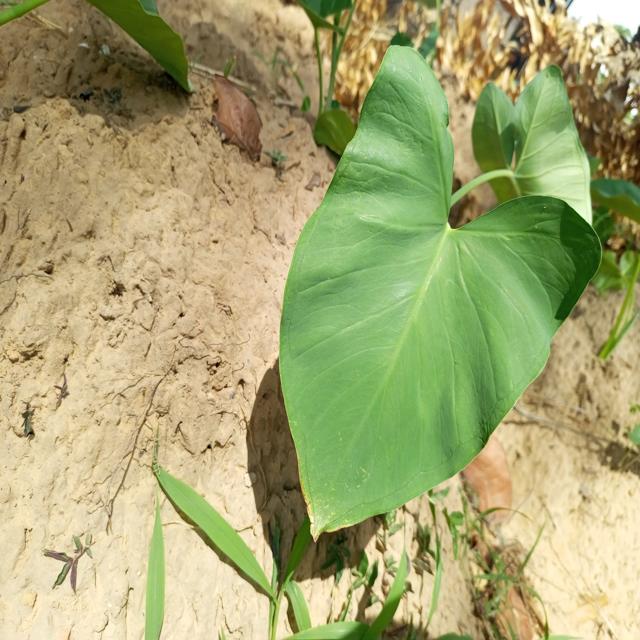
Label: Healthy